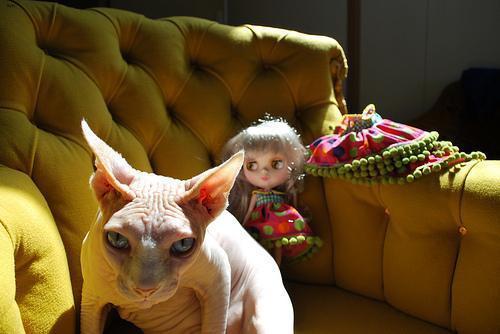
Sphynx